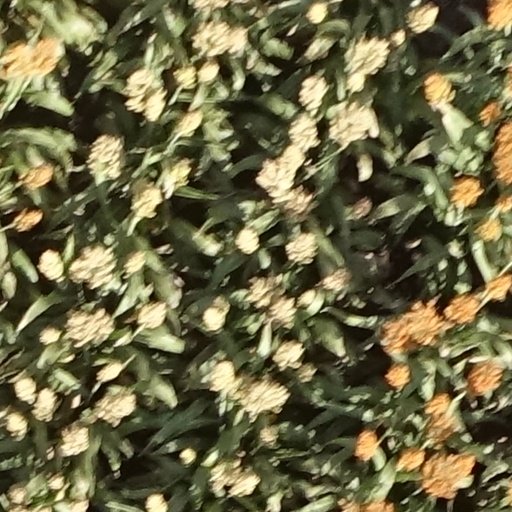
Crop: sorghum